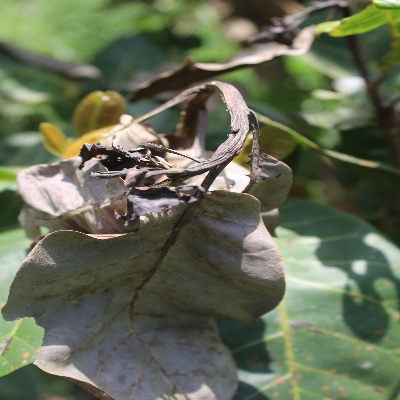
Crop: Cashew
Condition: anthracnose